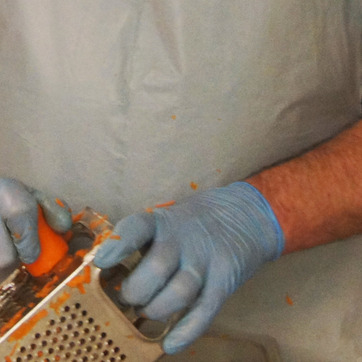
Material: fabric